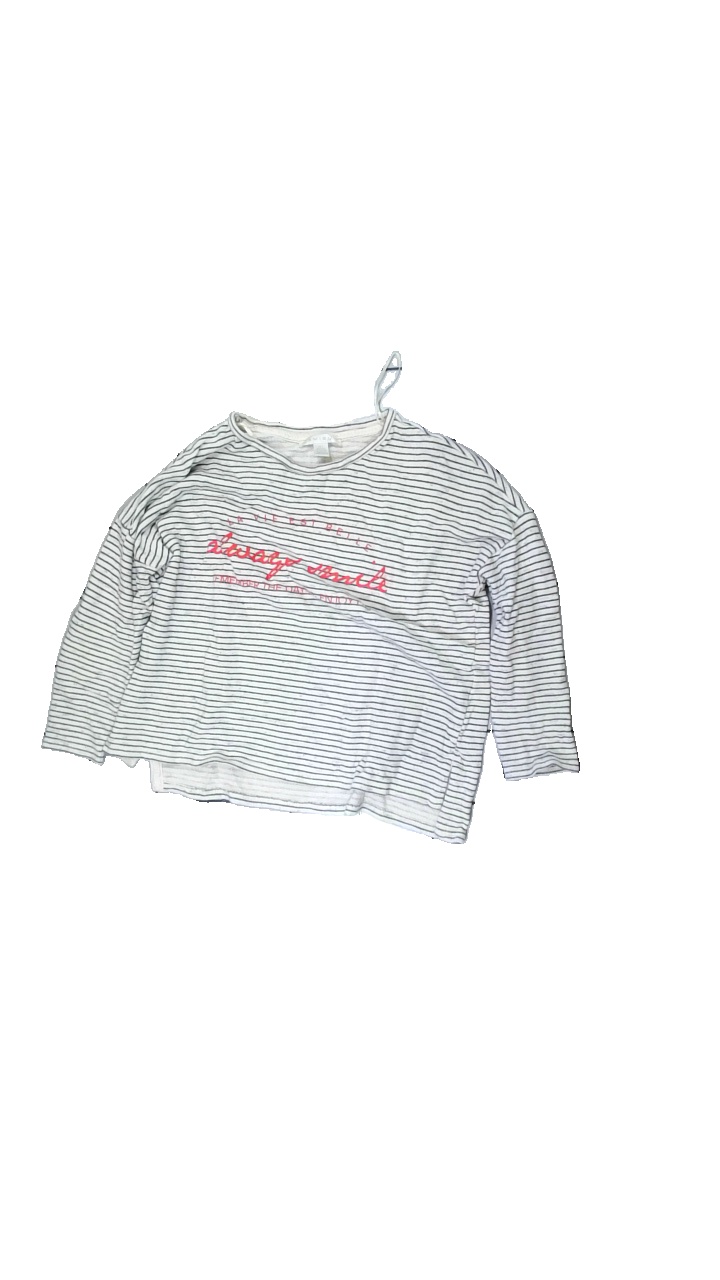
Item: Sweater (Ladies)
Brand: Amisu (new Yorker)
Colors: Black, White
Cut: Regular, C-collar
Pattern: Striped
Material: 100% cotton
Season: All
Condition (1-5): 3
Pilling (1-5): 2
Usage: Recycle
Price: <50